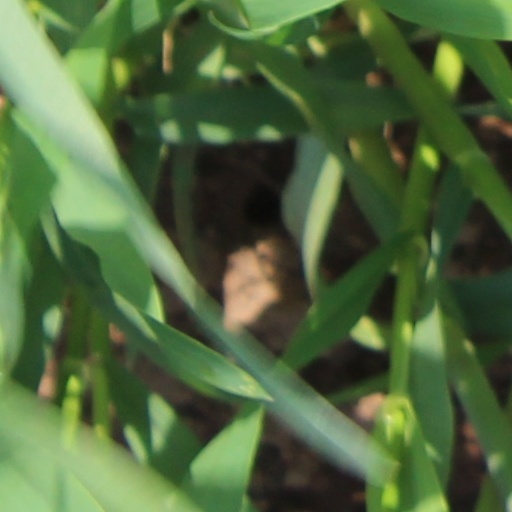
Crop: wheat